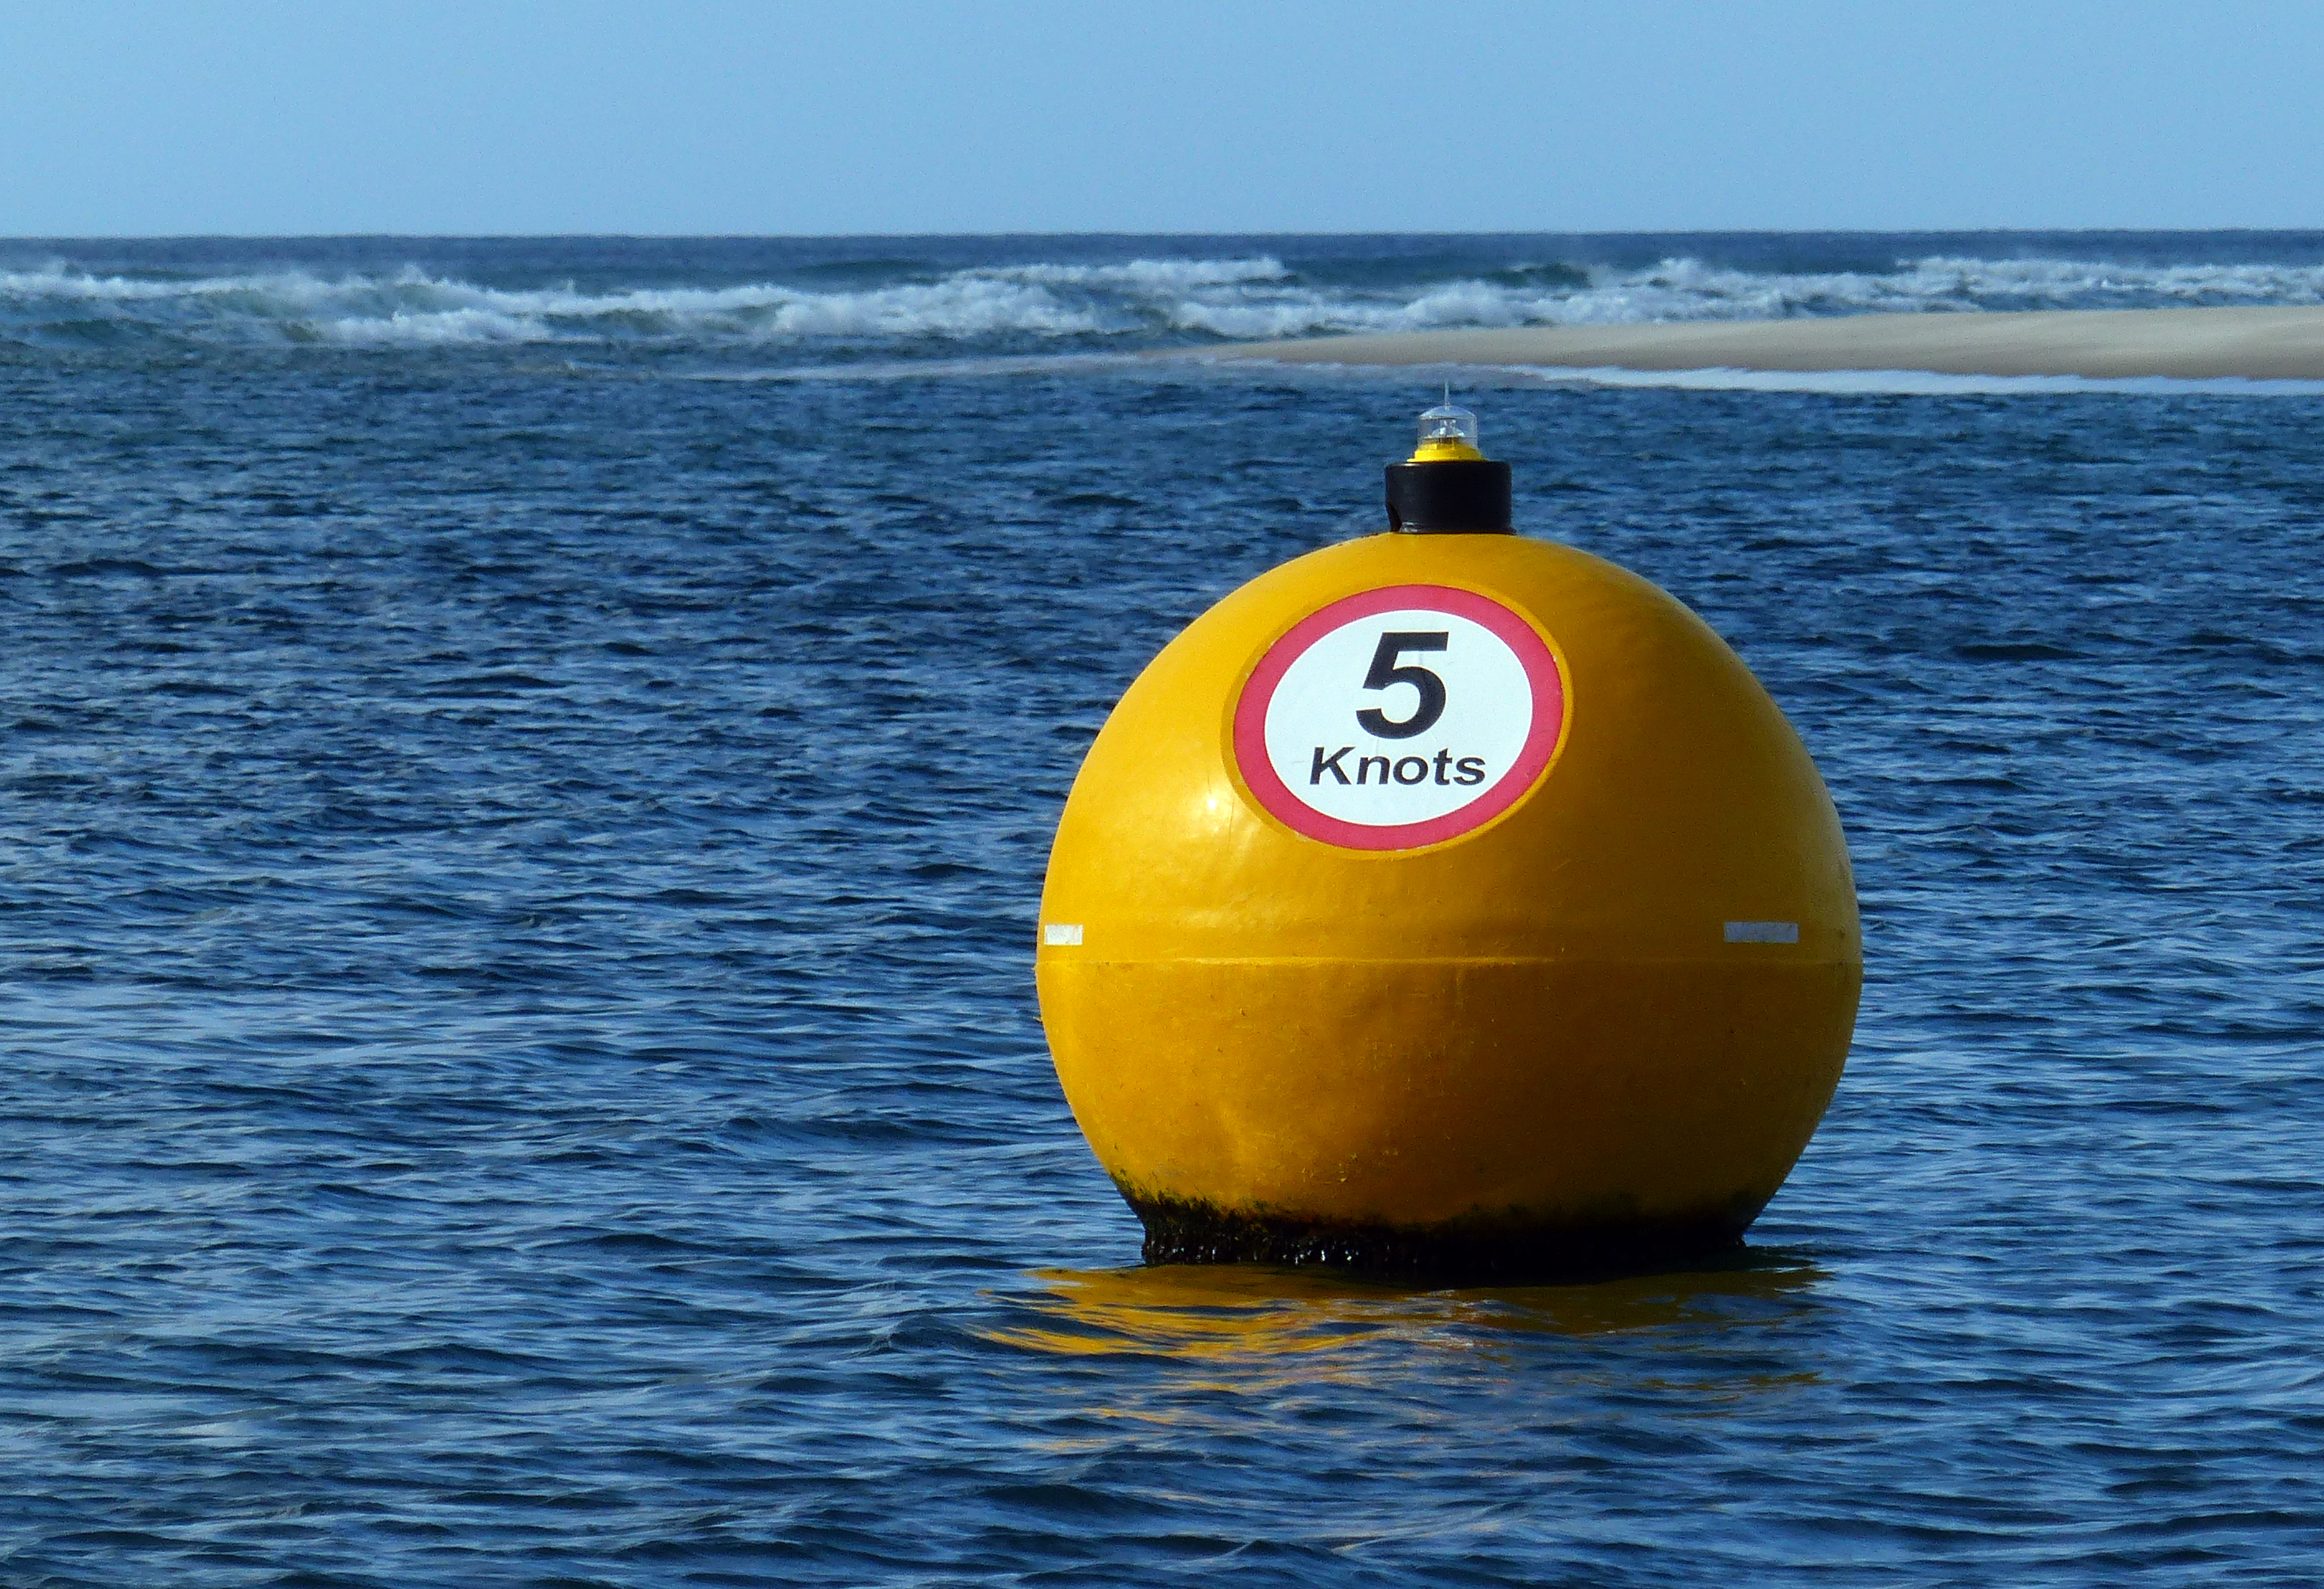
beach, sea, coast, water, round, shoreline, vehicle, sailing, yellow, sports equipment, boating, warning, lumixfz200, buoyant, inflatable, buoys